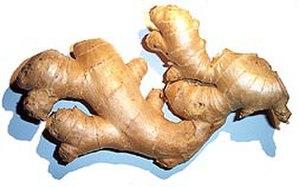
Rhizome de gingembre